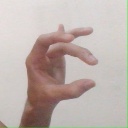
अक्षर: ओ